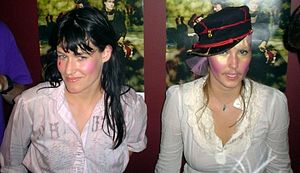
CocoRosie
Sierra og Bianca Casady, 2007
CocoRosie er en amerikansk duo, der opstod i 2003, bestående af de to søstre Sierra og Bianca Casady. Stilmæssigt ligger de inden for genrerne Indie rock eller Psych folk.